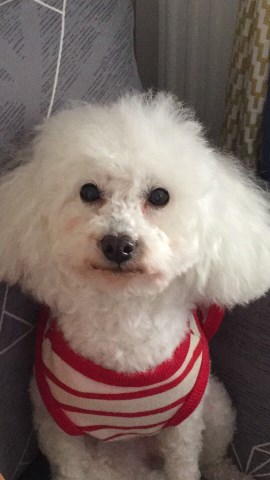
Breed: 2925-n000114-toy_poodle